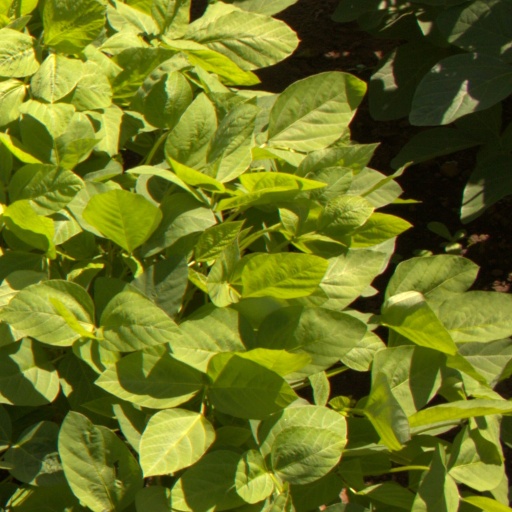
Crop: soybean